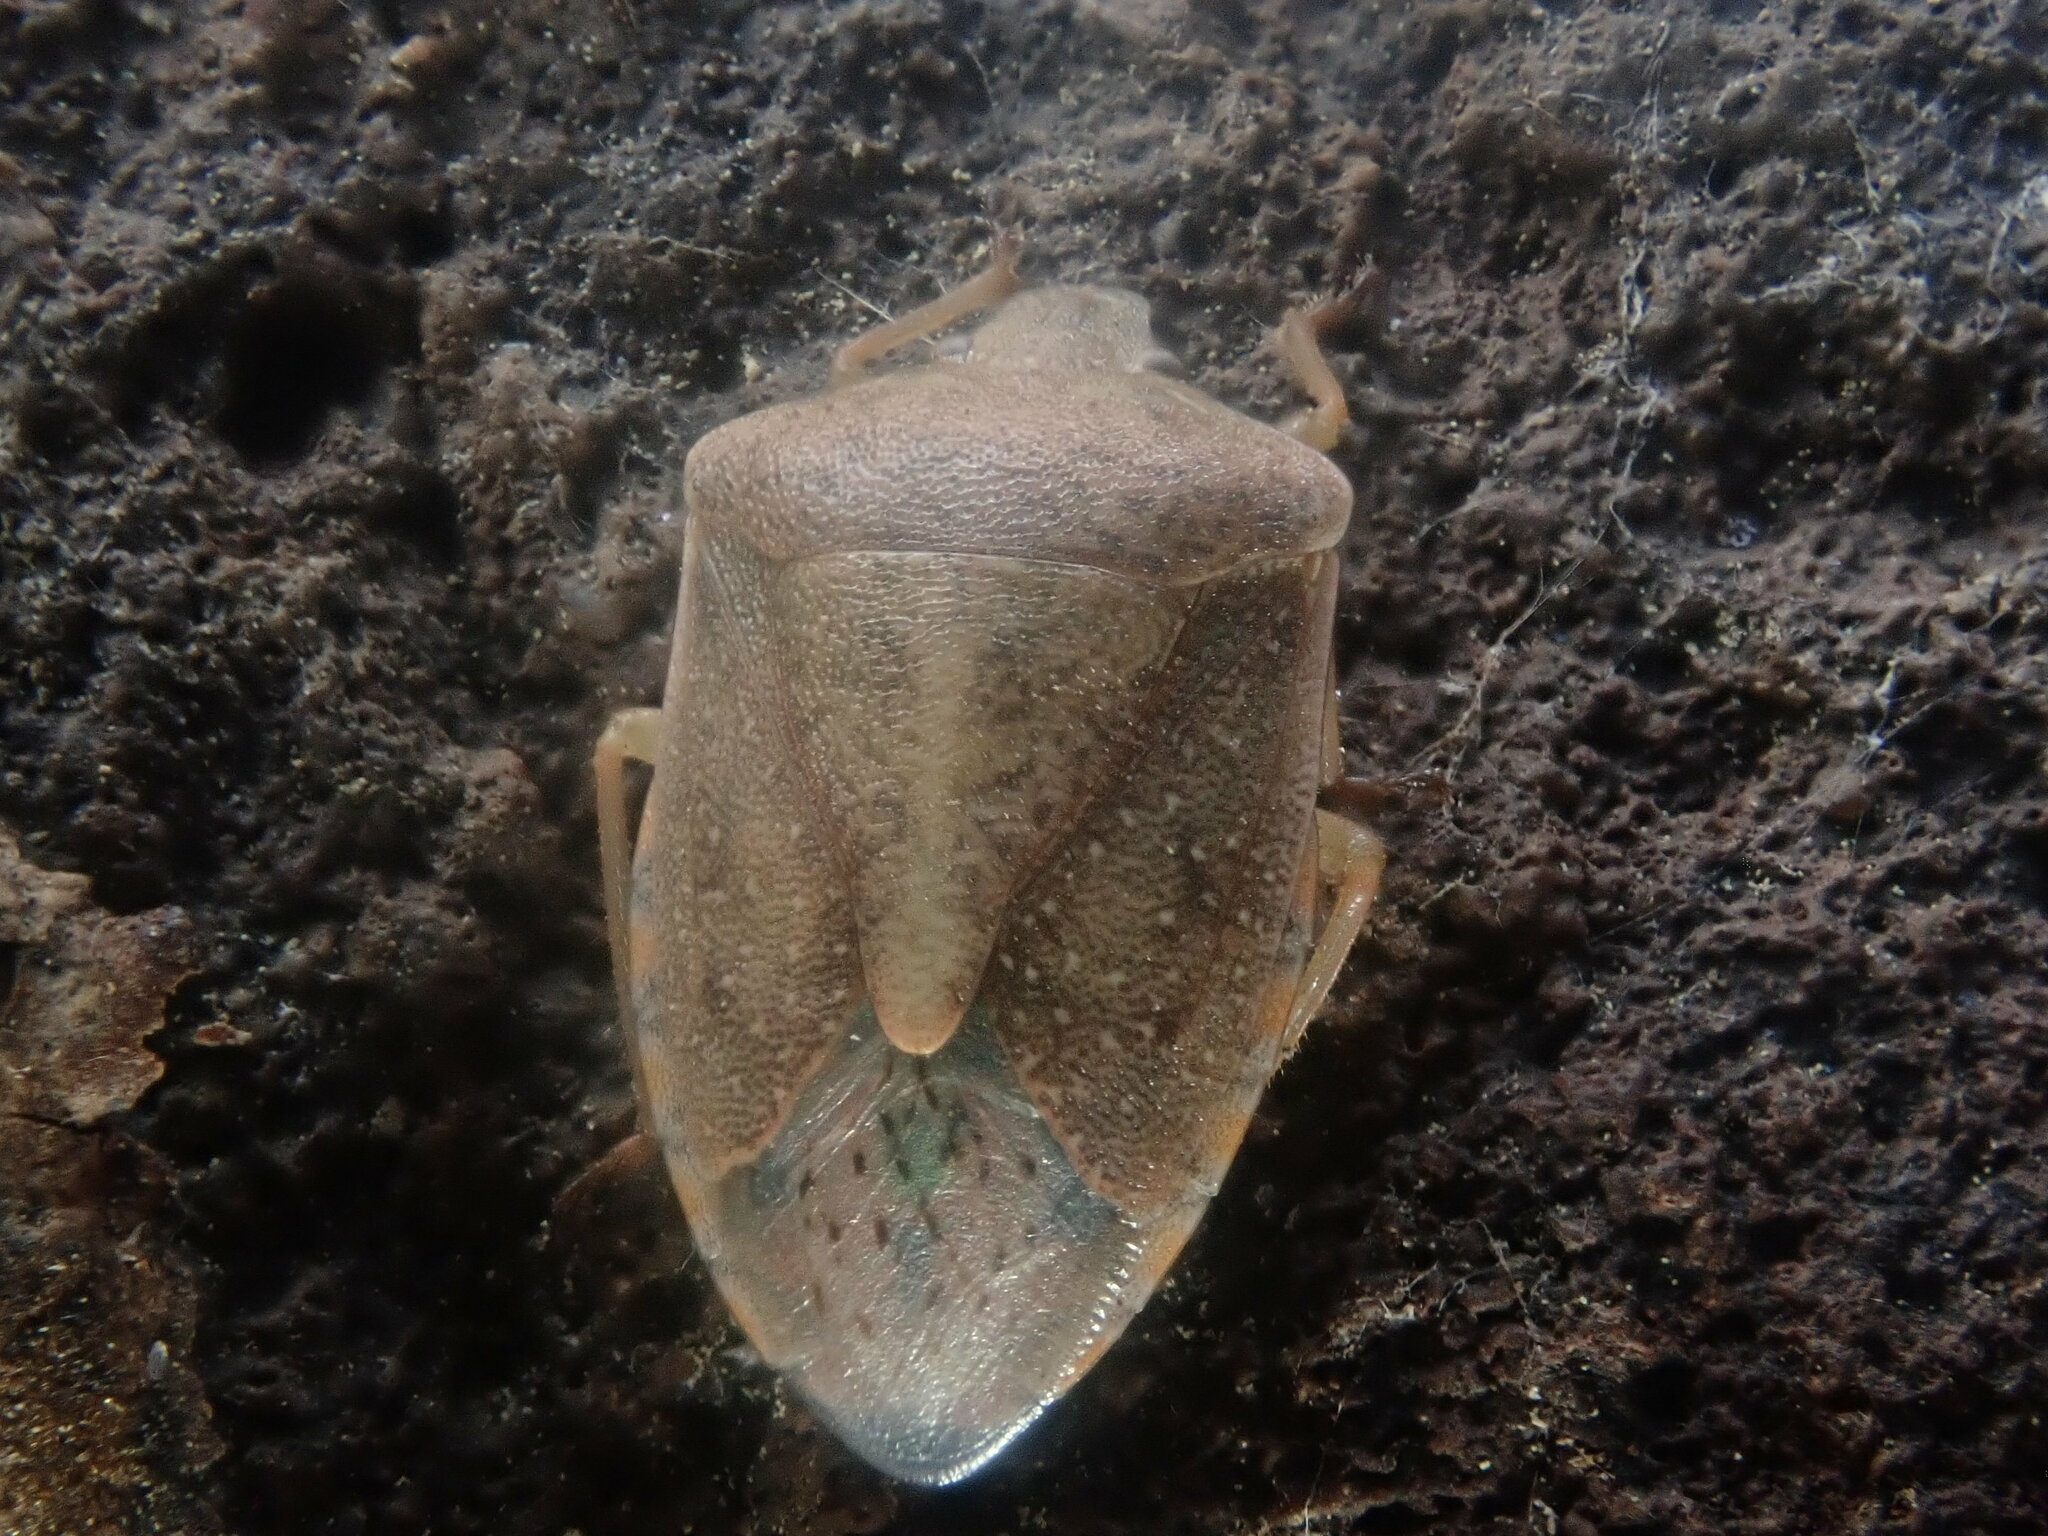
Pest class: stink_bug